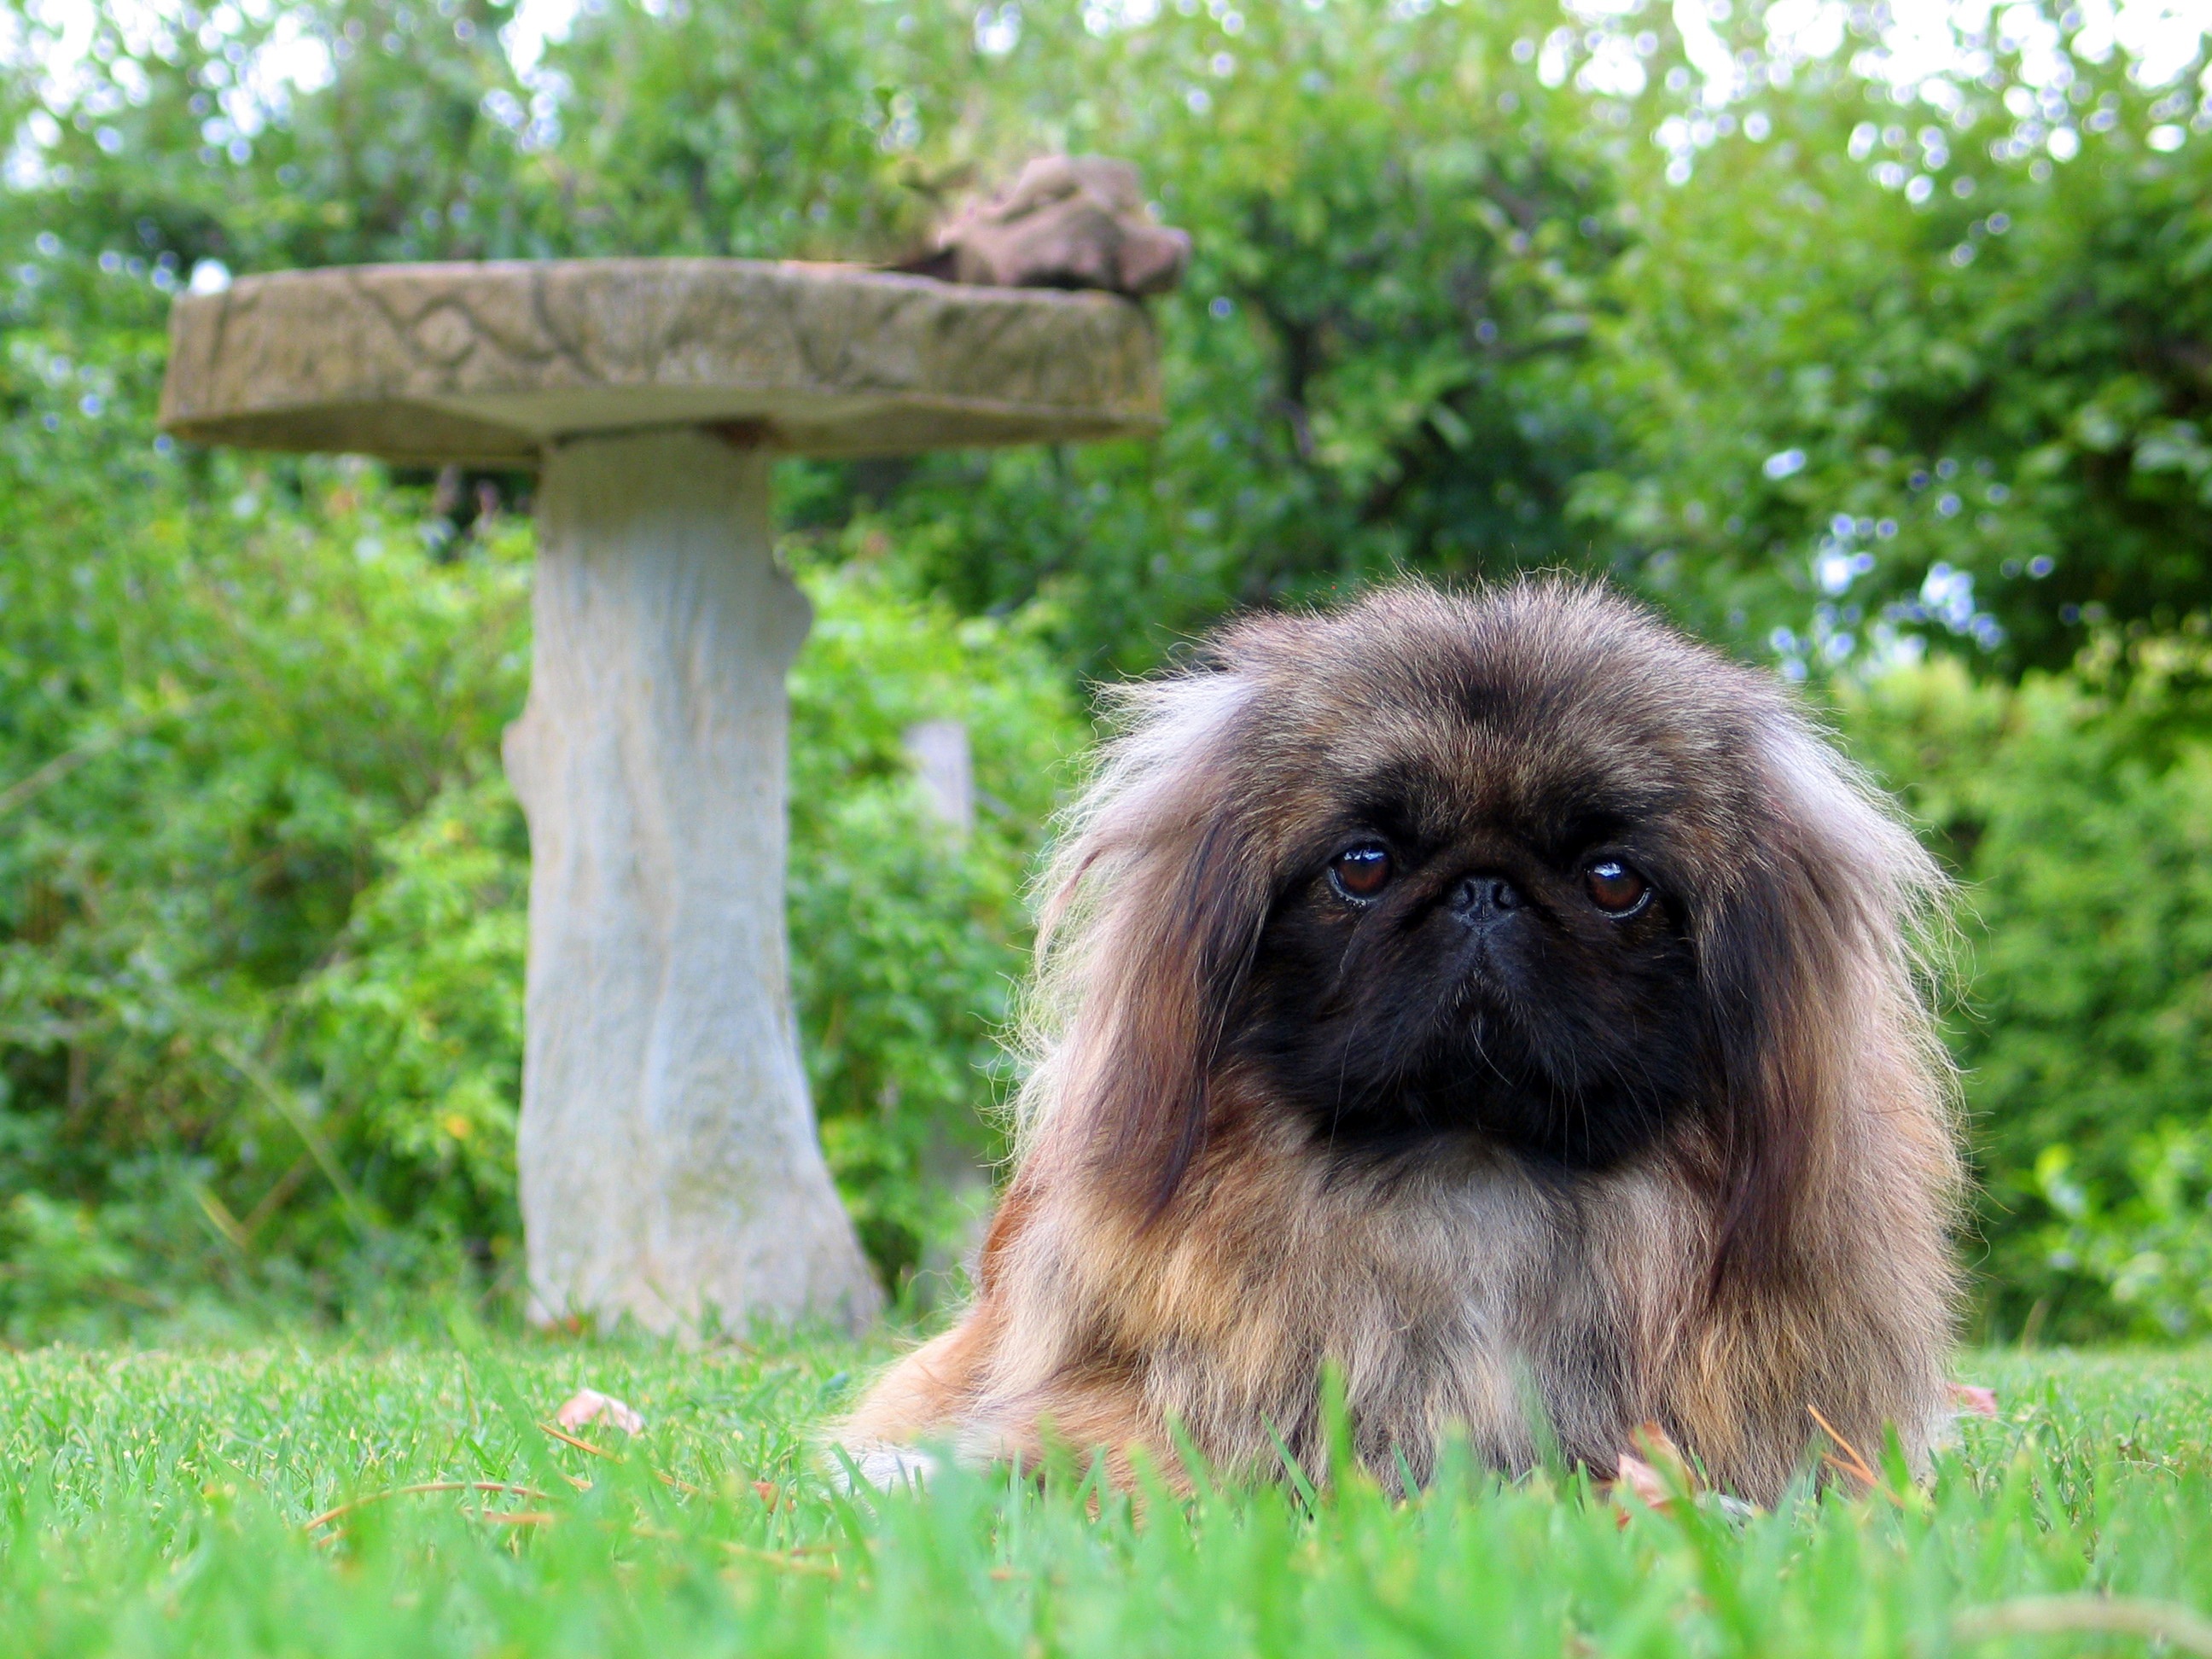
sweet, dog, animal, cute, looking, pet, macro, show, mammal, close, lovely, shallow, furry, hairy, vertebrate, beauty, up, beautiful, pretty, good, dof, cuddly, adorable, attractive, dog breed, gorgeous, breed, appealing, delightful, lovable, endearing, pekingese, pekinese, dog like mammal, dog breed group, tibetan spaniel, chinese imperial dog, likeable, griffon bruxellois